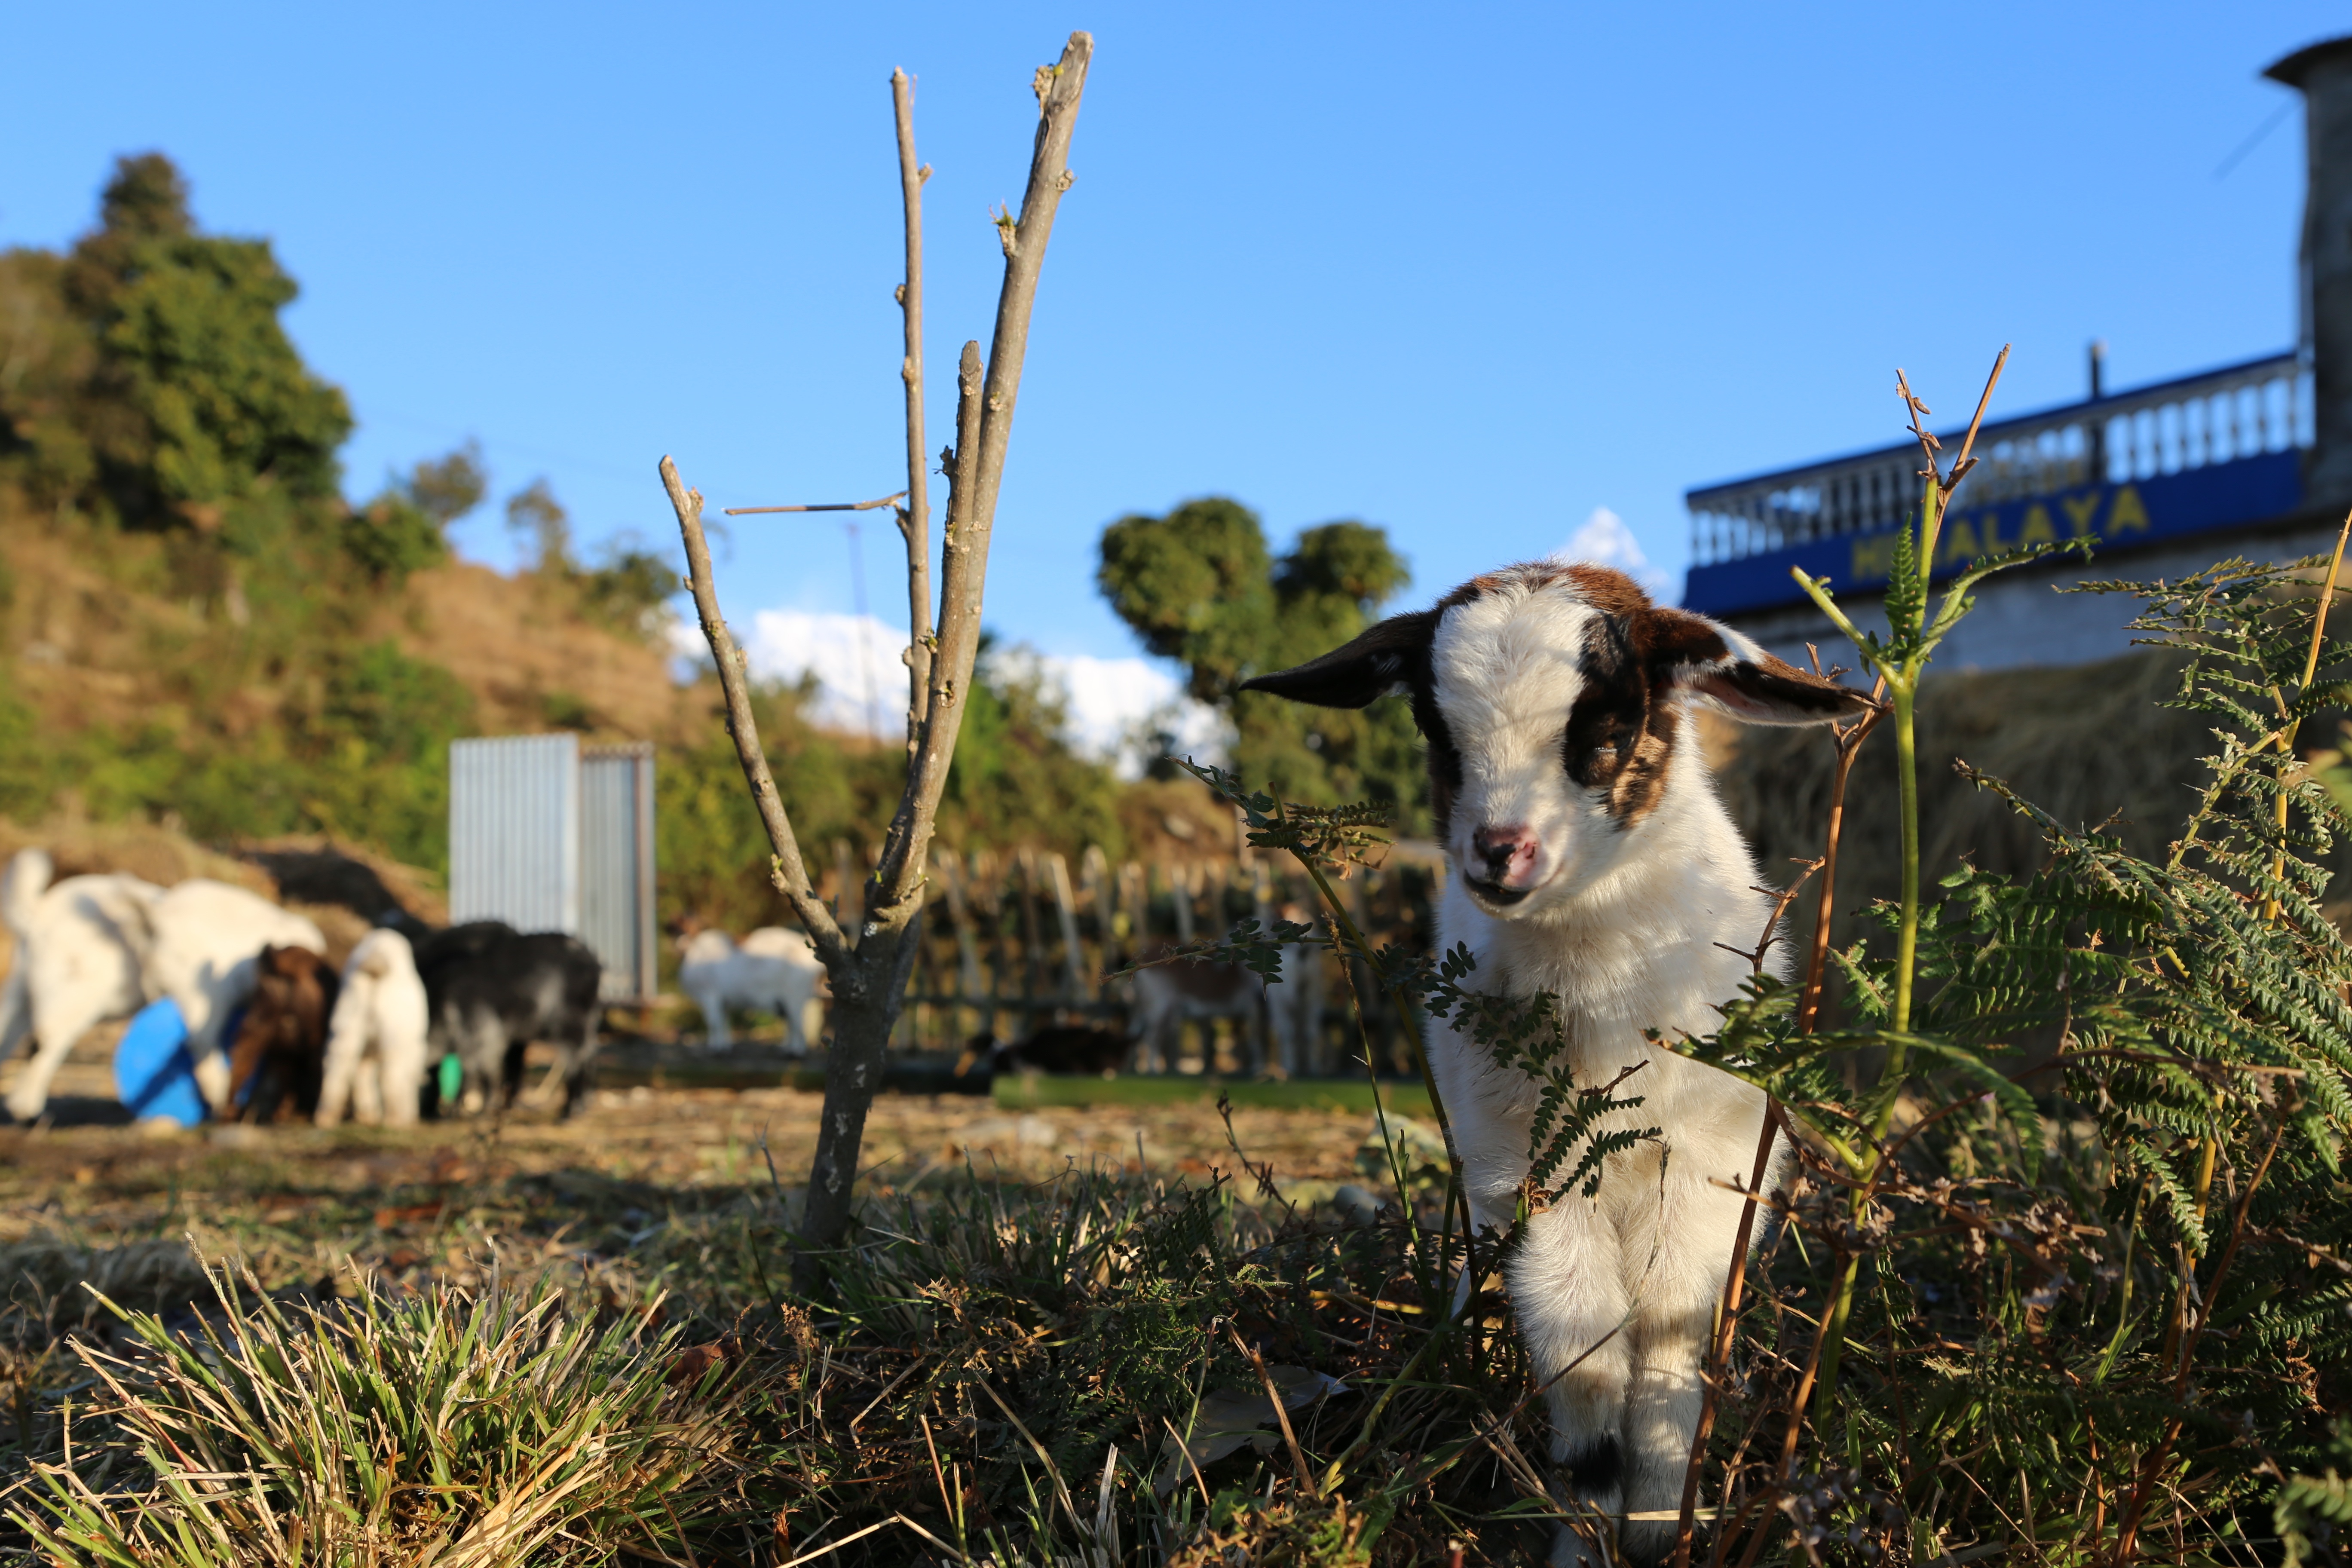
nature, grass, mountain, farm, flower, goat, pasture, sheep, mammal, agriculture, garden, nepal, goats, animals, rural area, cattle like mammal, cute animal